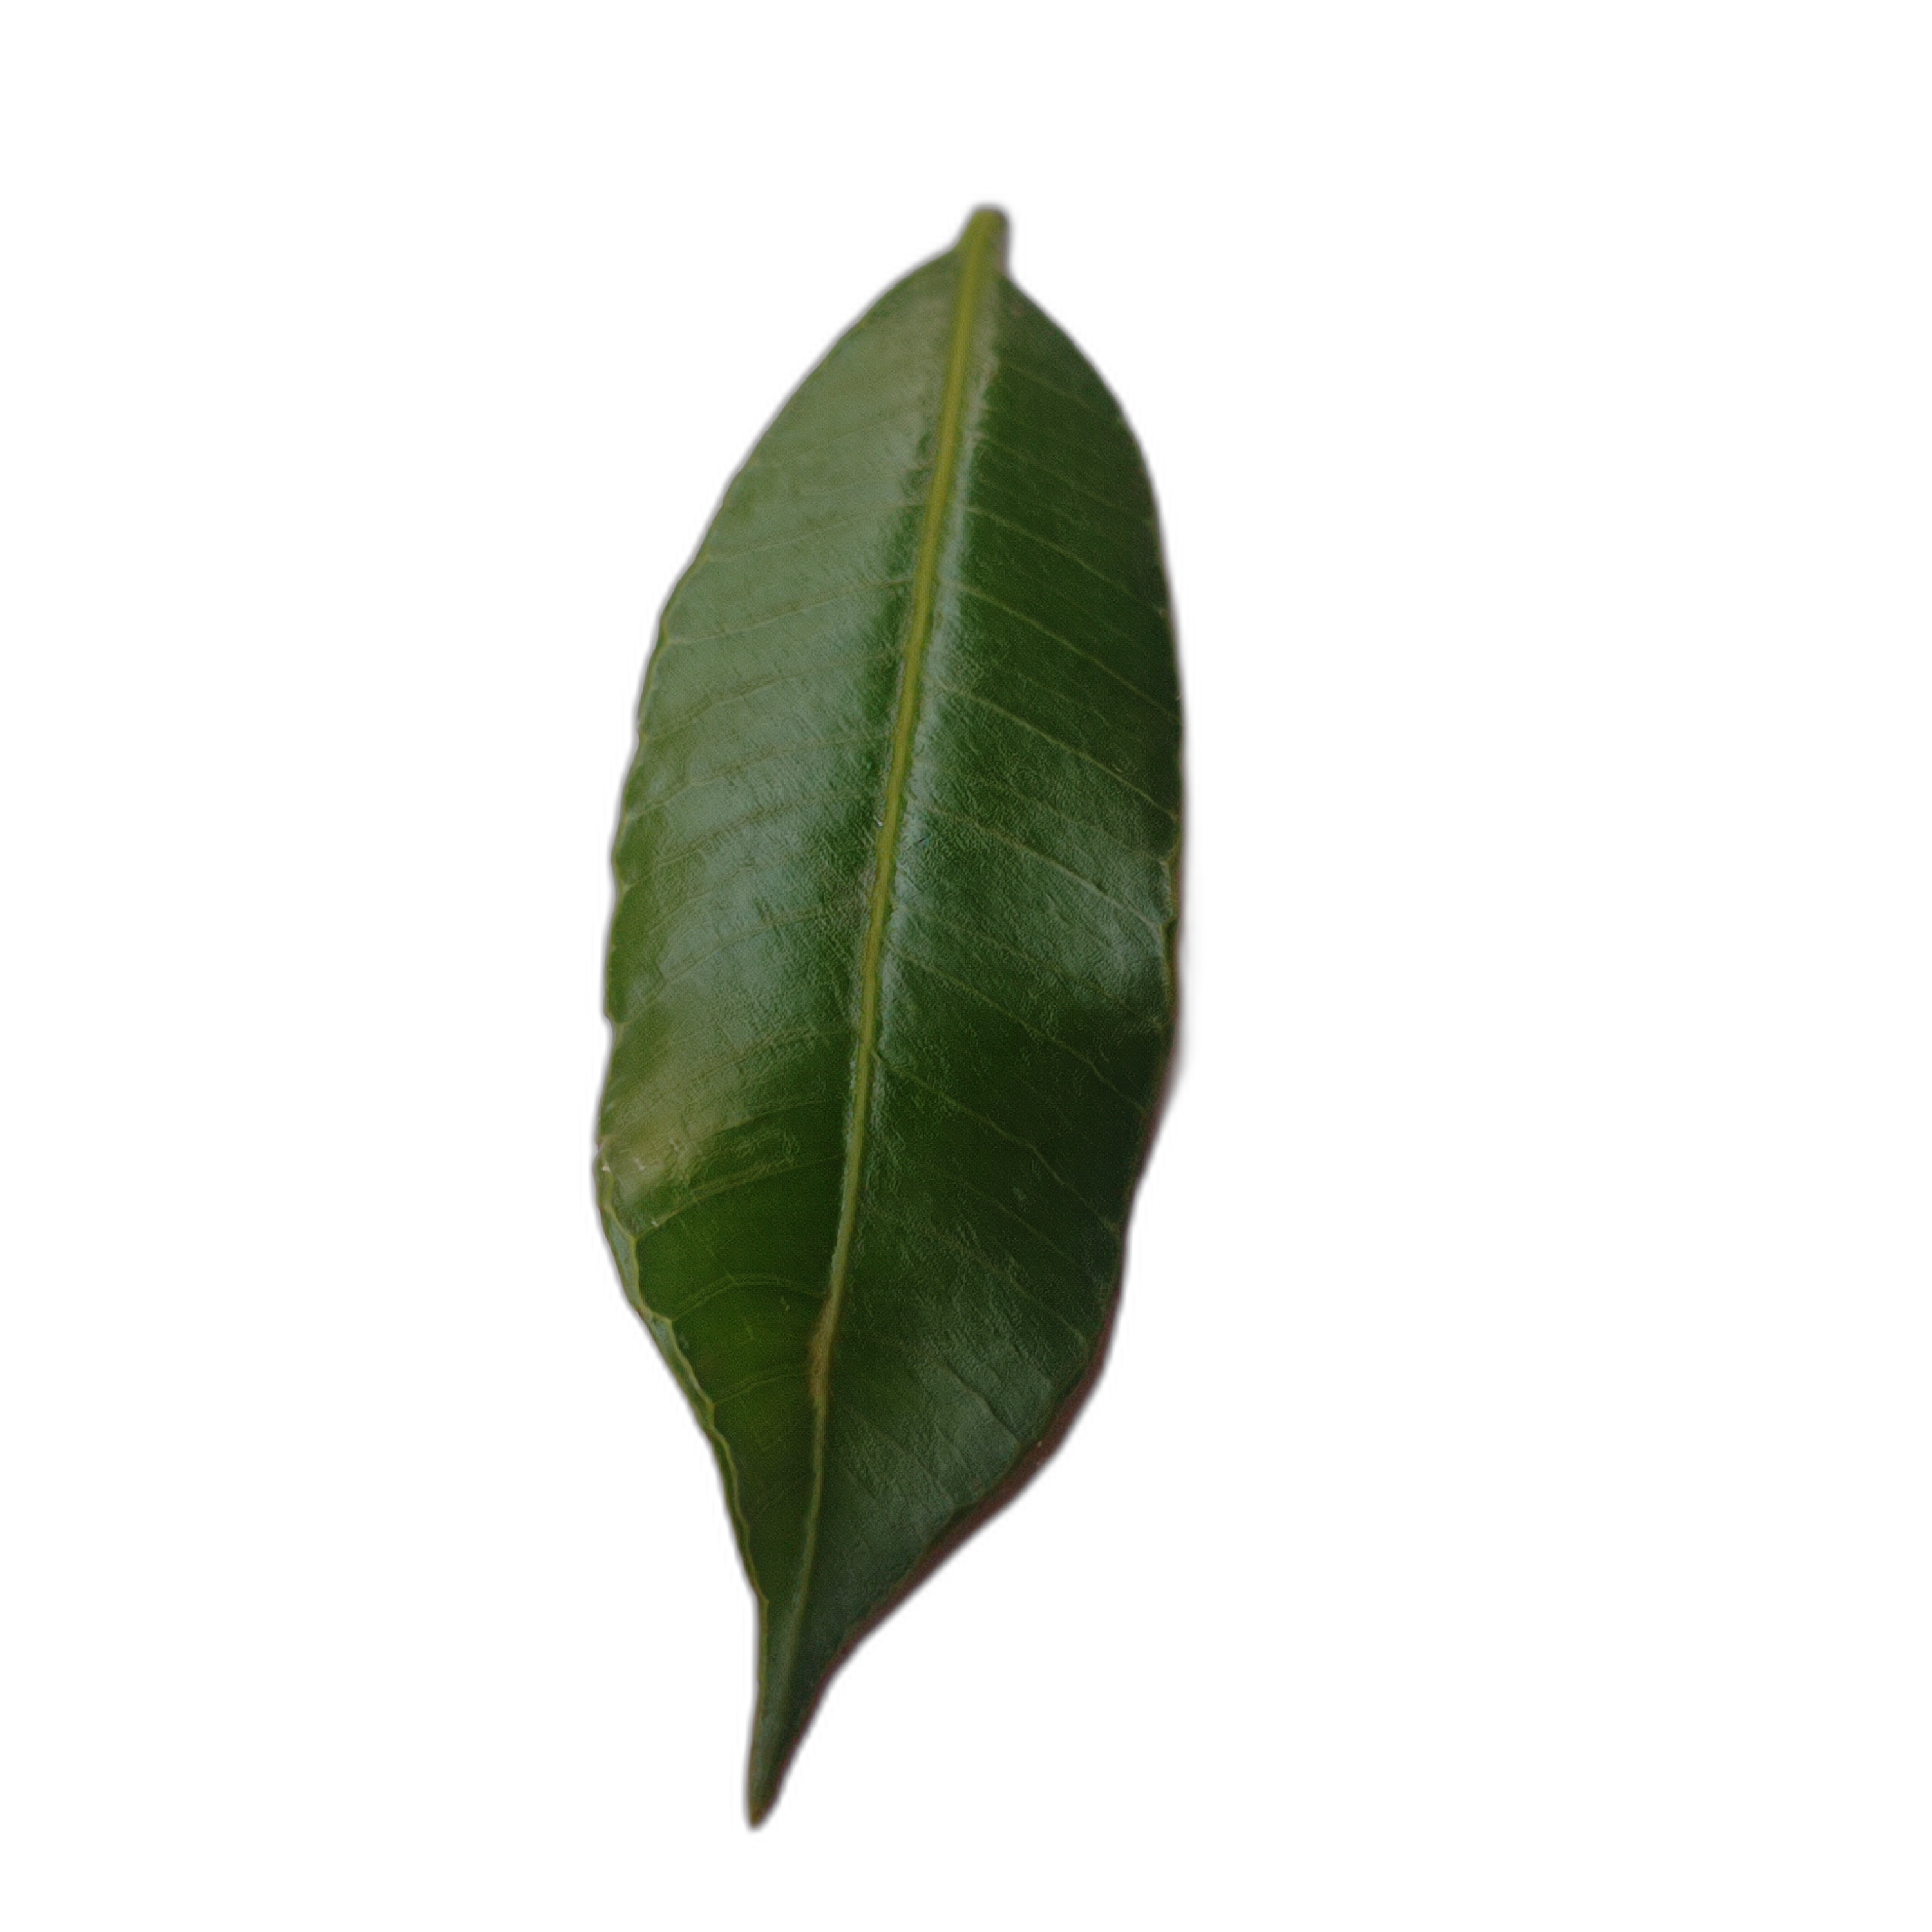
Label: healthy